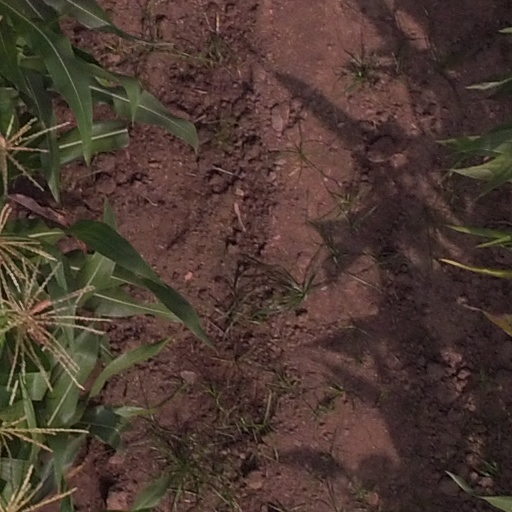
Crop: maize; corn